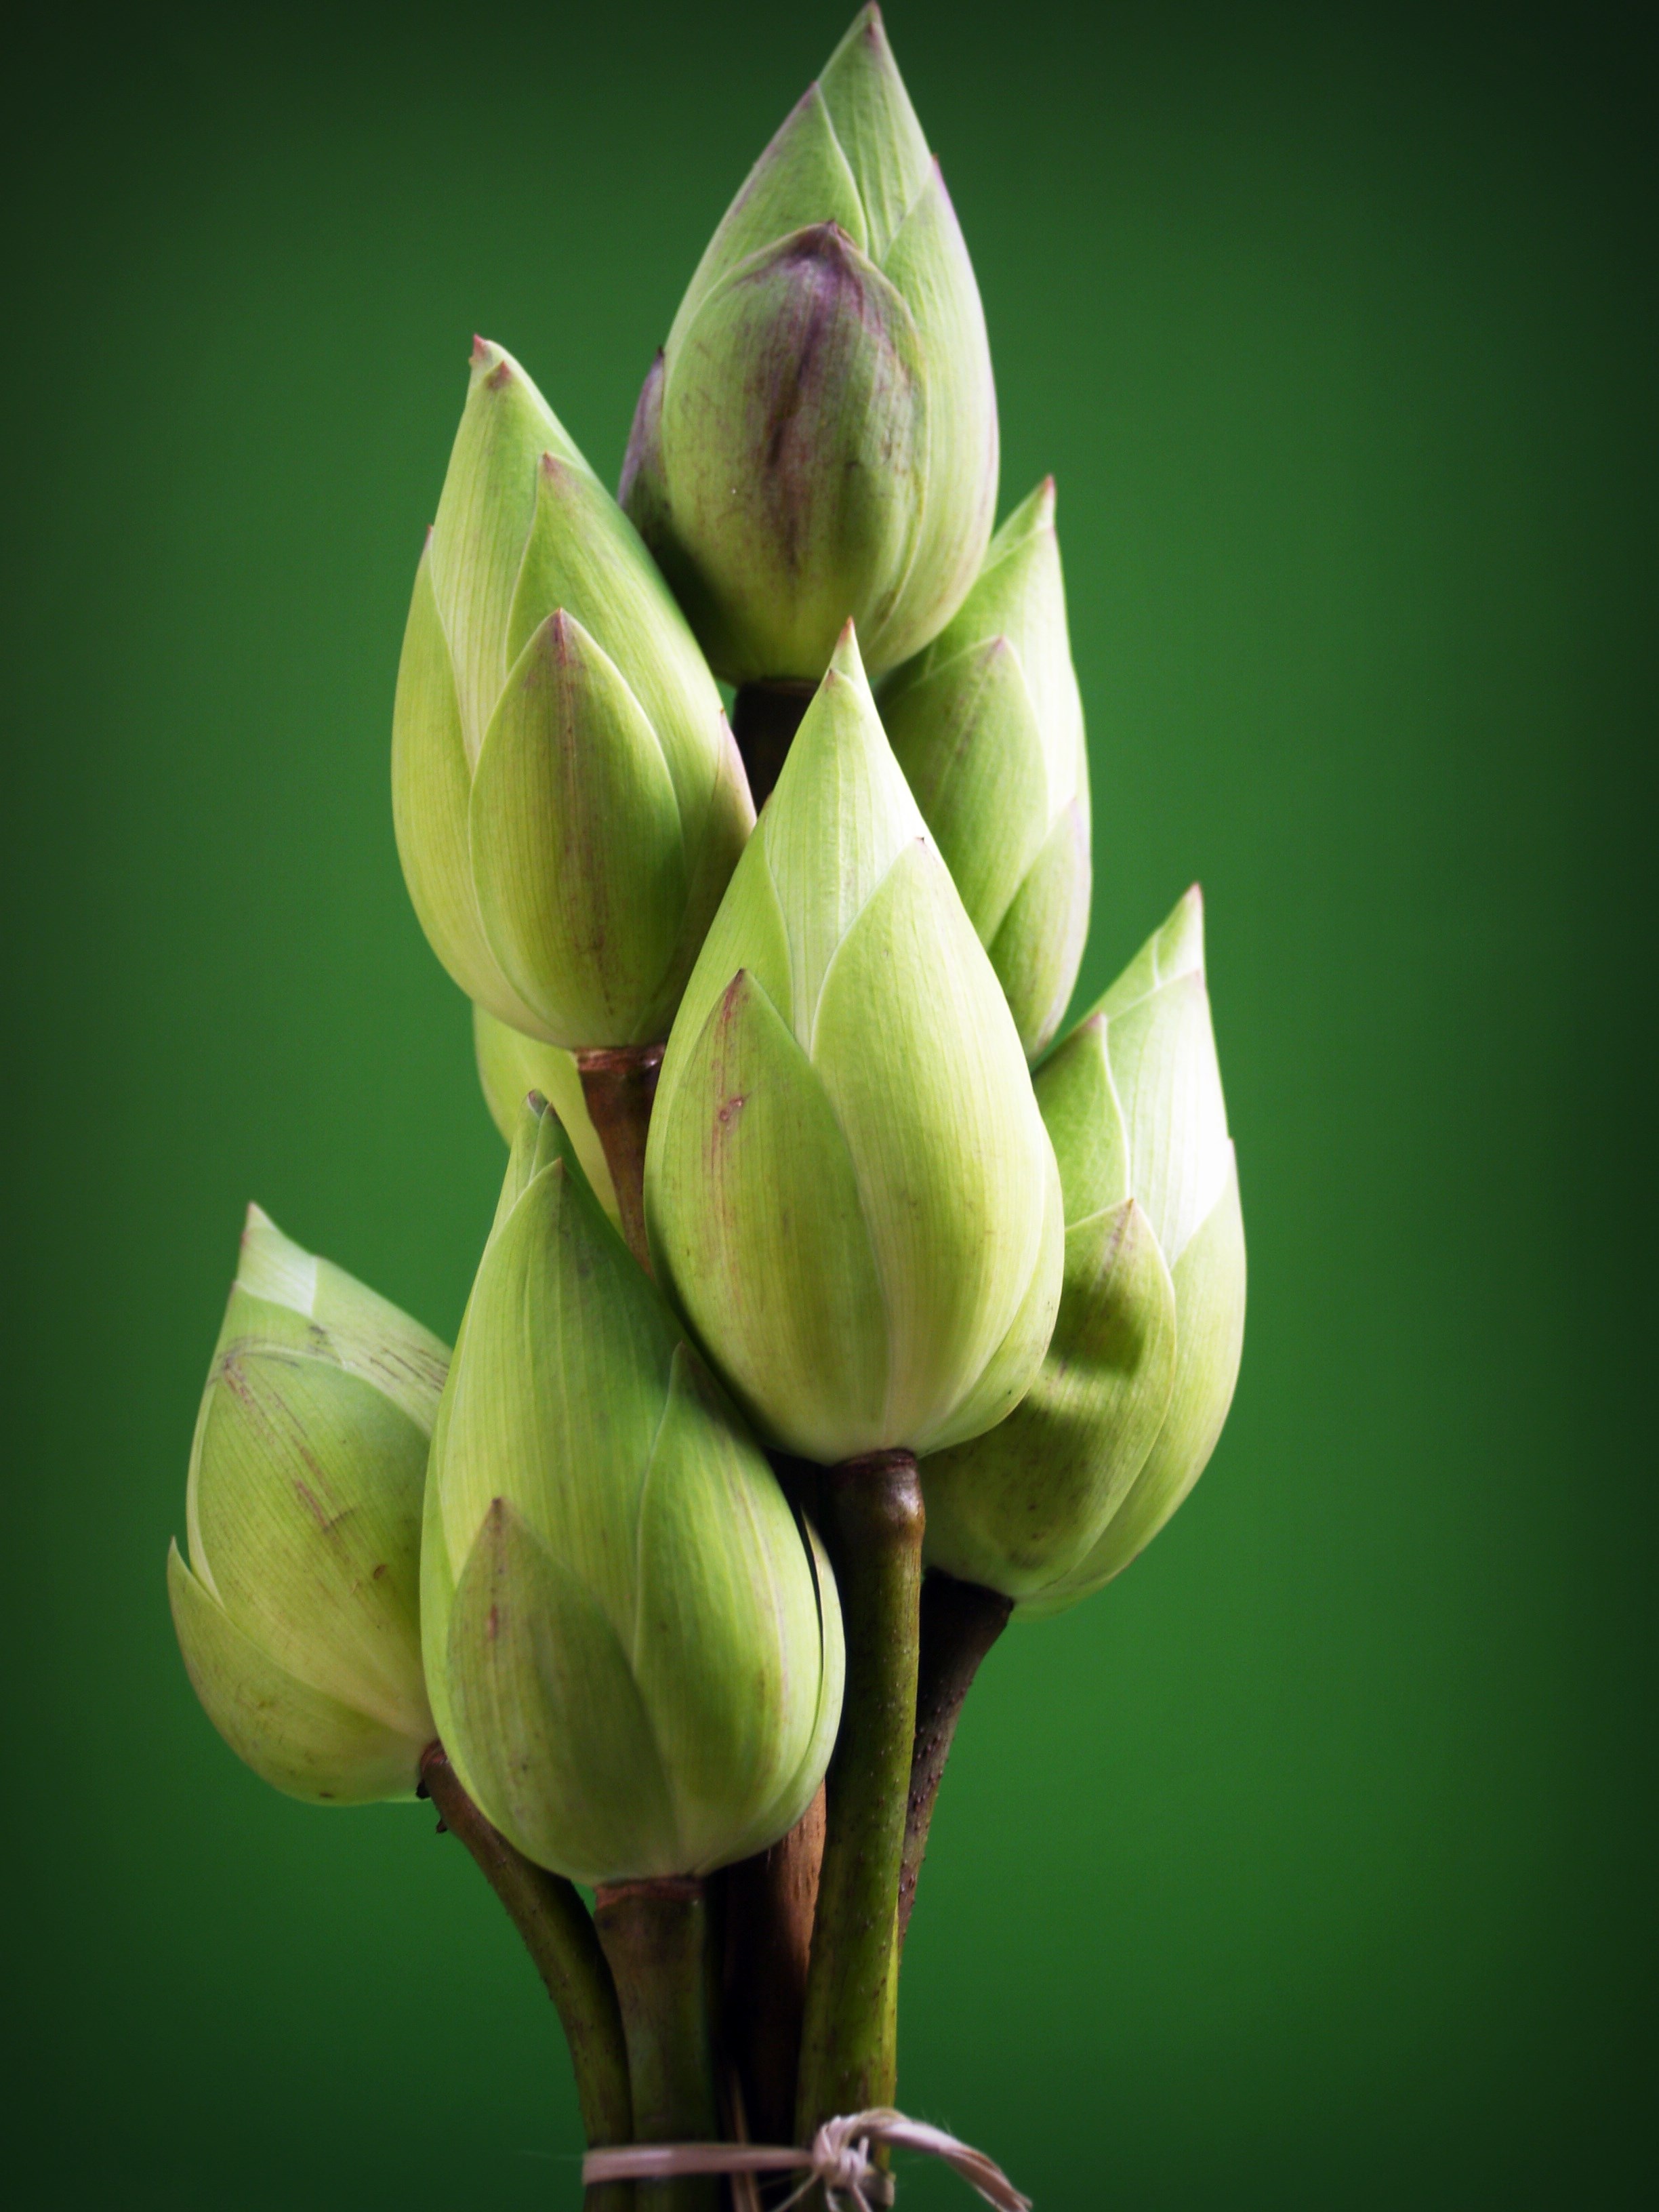
landscape, water, nature, blossom, plant, leaf, flower, petal, bloom, lake, summer, floral, recreation, pool, pond, aroma, environment, green, relax, symbol, natural, park, fresh, buddhism, asia, botany, blooming, aquatic, floating, yellow, garden, closeup, pink, close, sacred lotus, aquatic plant, flora, close up, lotus flower, background, design, lotus, wallpaper, serenity, concept, style, india, delicate, tradition, bud, pure, oriental, waterlily, nelumbo, arum, macro photography, flavor, clarity, flowering plant, plant stem, land plant, lotus family, proteales